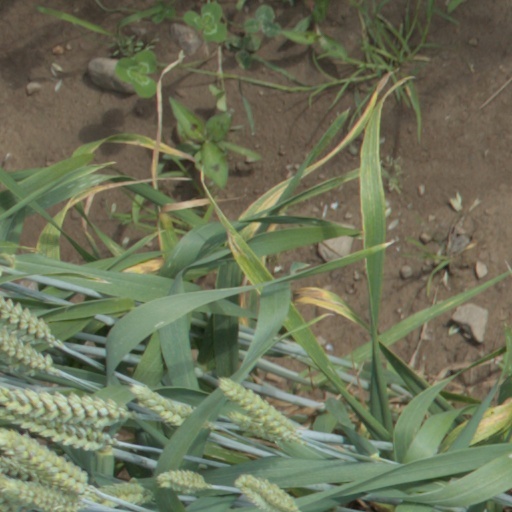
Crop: wheat